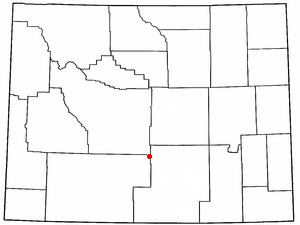
Bairoil est une municipalité américaine située dans le comté de Sweetwater au Wyoming.